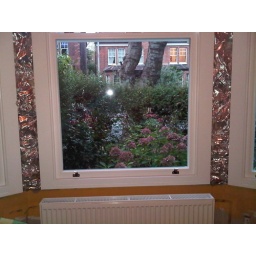
the silver wrapped insulation installed by the window fitters had to come out and be replaced with a breathable membrane.